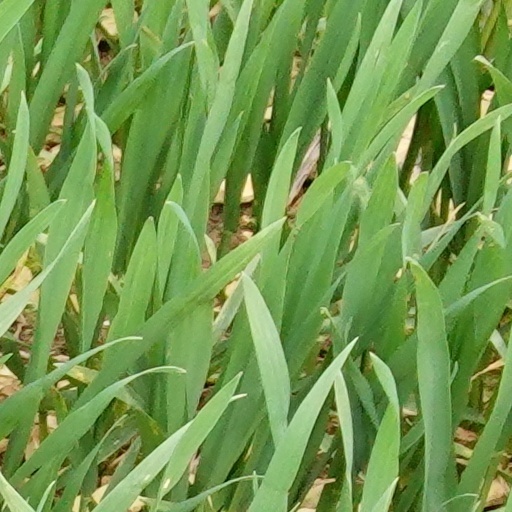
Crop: wheat